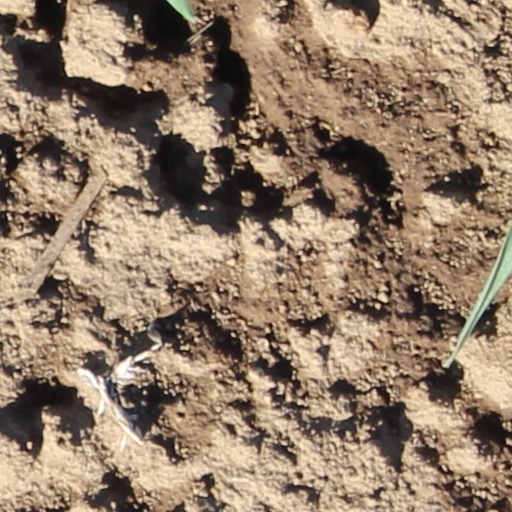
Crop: wheat